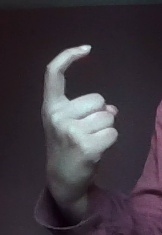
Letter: ra